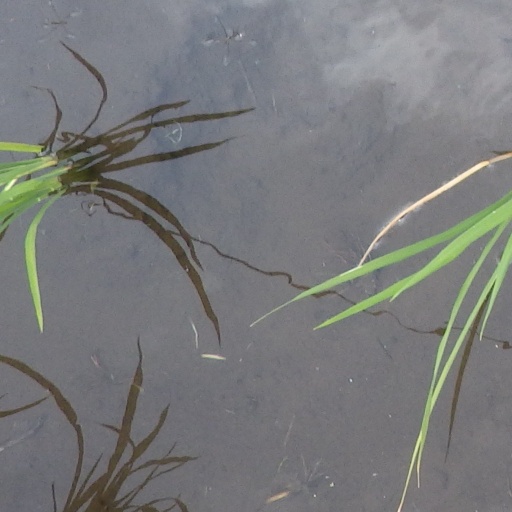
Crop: rice